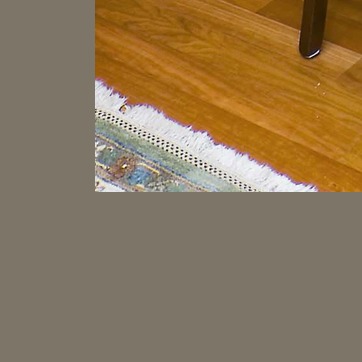
Material: carpet